Scott Schoeneweis

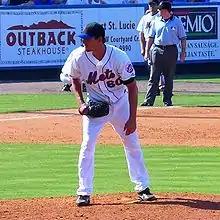
Schoeneweis with the New York Mets

Scott David Schoeneweis (born October 2, 1973) is an American former professional baseball left-handed relief pitcher. He played in Major League Baseball (MLB) from 1999 to 2010 for the Anaheim Angels, Chicago White Sox, Toronto Blue Jays, Cincinnati Reds, New York Mets, Arizona Diamondbacks, and Boston Red Sox.